Computer monitor

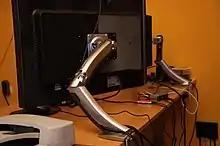
Hydraulic arm monitor stand, connected via VESA mount holes

The Flat Display Mounting Interface (FDMI), also known as VESA Mounting Interface Standard (MIS) or colloquially as a VESA mount, is a family of standards defined by the Video Electronics Standards Association for mounting flat-panel displays to stands or wall mounts. It is implemented on most modern flat-panel monitors and TVs.